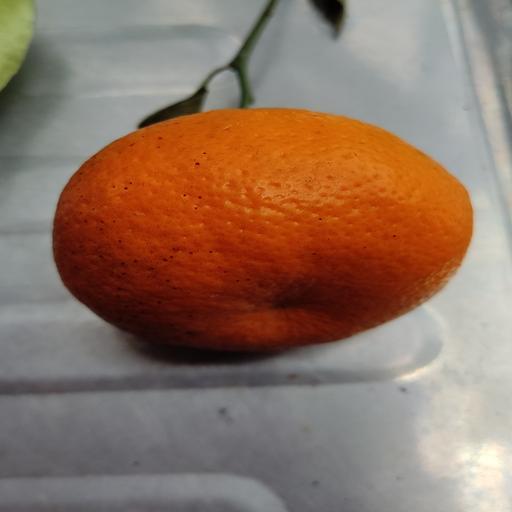
Crop type: Orange